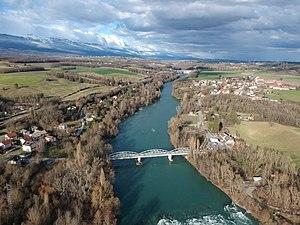
Pont de Chancy
Pougny est une commune située dans le département français de l'Ain, en région Auvergne-Rhône-Alpes. La commune est également située dans l'arrondissement de Gex, dans le canton de Collonges et dans la communauté de communes du Pays de Gex. Il s'agit du premier village français traversé par le Rhône, après sa sortie du territoire suisse.
Le pont de Chancy est un pont routier et piéton sur le Rhône, situé à la frontière entre le canton de Genève en Suisse et le département de l'Ain en France.